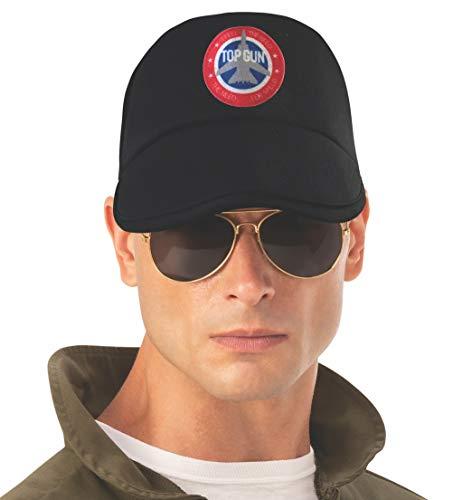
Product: Rubie's Unisex-Adults (Classic Movie) Top Gun Cap, As Shown, One Size
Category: Clothing, Shoes & Jewelry | Costumes & Accessories | Men | Costumes & Cosplay Apparel | Costumes
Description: Top Gun unisex cap adult.
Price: $7.45